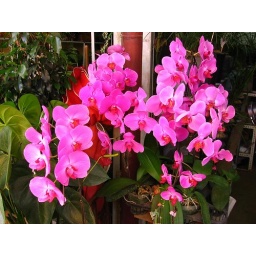
Orchids in the flower and bird market--these are the real colors!